John Player Norton

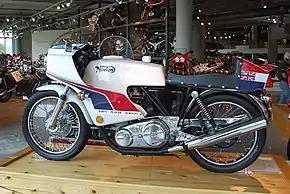
Exhibit at the Barber Vintage Motorsports Museum, Alabama, United States

To capitalise on its racing successes, Norton started designing a variant of the Commando styled to look like the John Player racers. Based on the Mark2A 850 Commando, the machines were fitted with an endurance style fairing with twin headlights, rearset footrests, a fibreglass dummy tank that fitted over an extended standard steel fuel tank and a single racing seat with a large hump. The exhausts were finished in black chrome. Production started in April 1974, and around 200 of this model were made, over half of which went to the US.